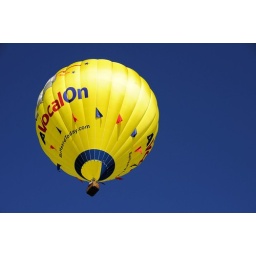
Beautiful yellow against the blue sky